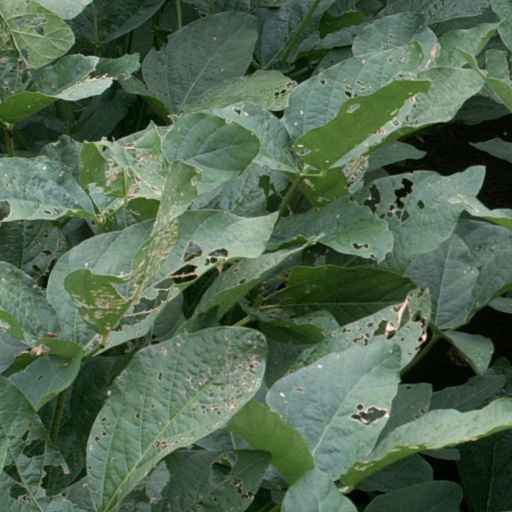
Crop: soybean